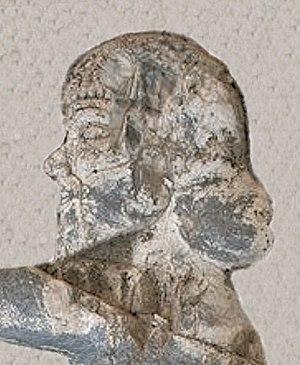
Cette liste présente les dirigeants de la Perse et de l'Iran.